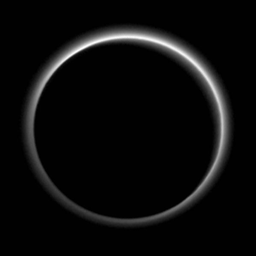
atmosphere , backlit by the sun